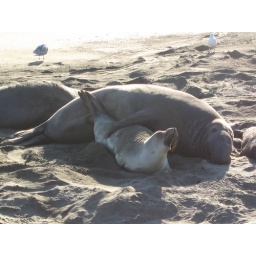
Bull elephant seal penetrates his female while she screams in protest